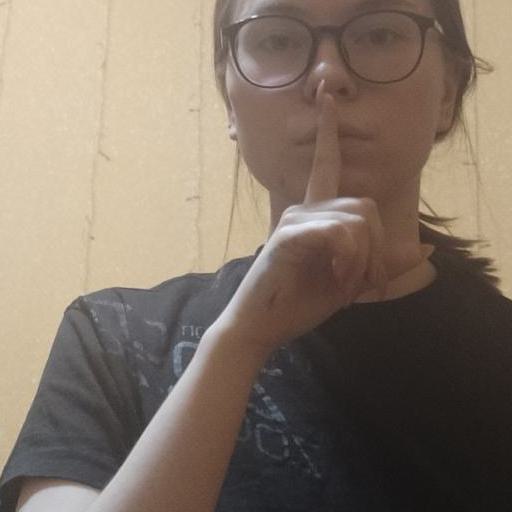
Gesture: mute